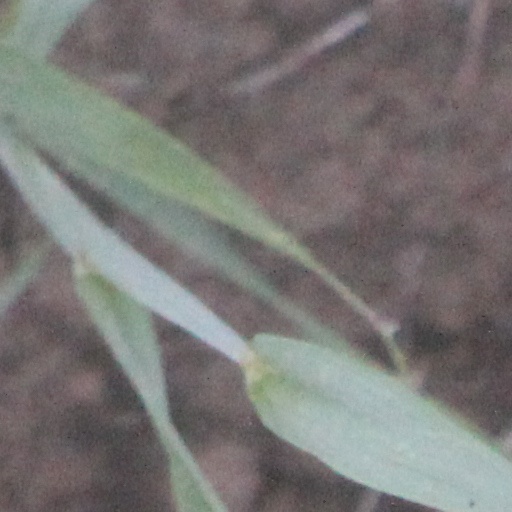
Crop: wheat